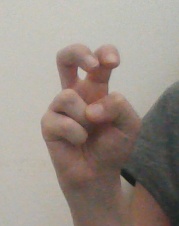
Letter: toot